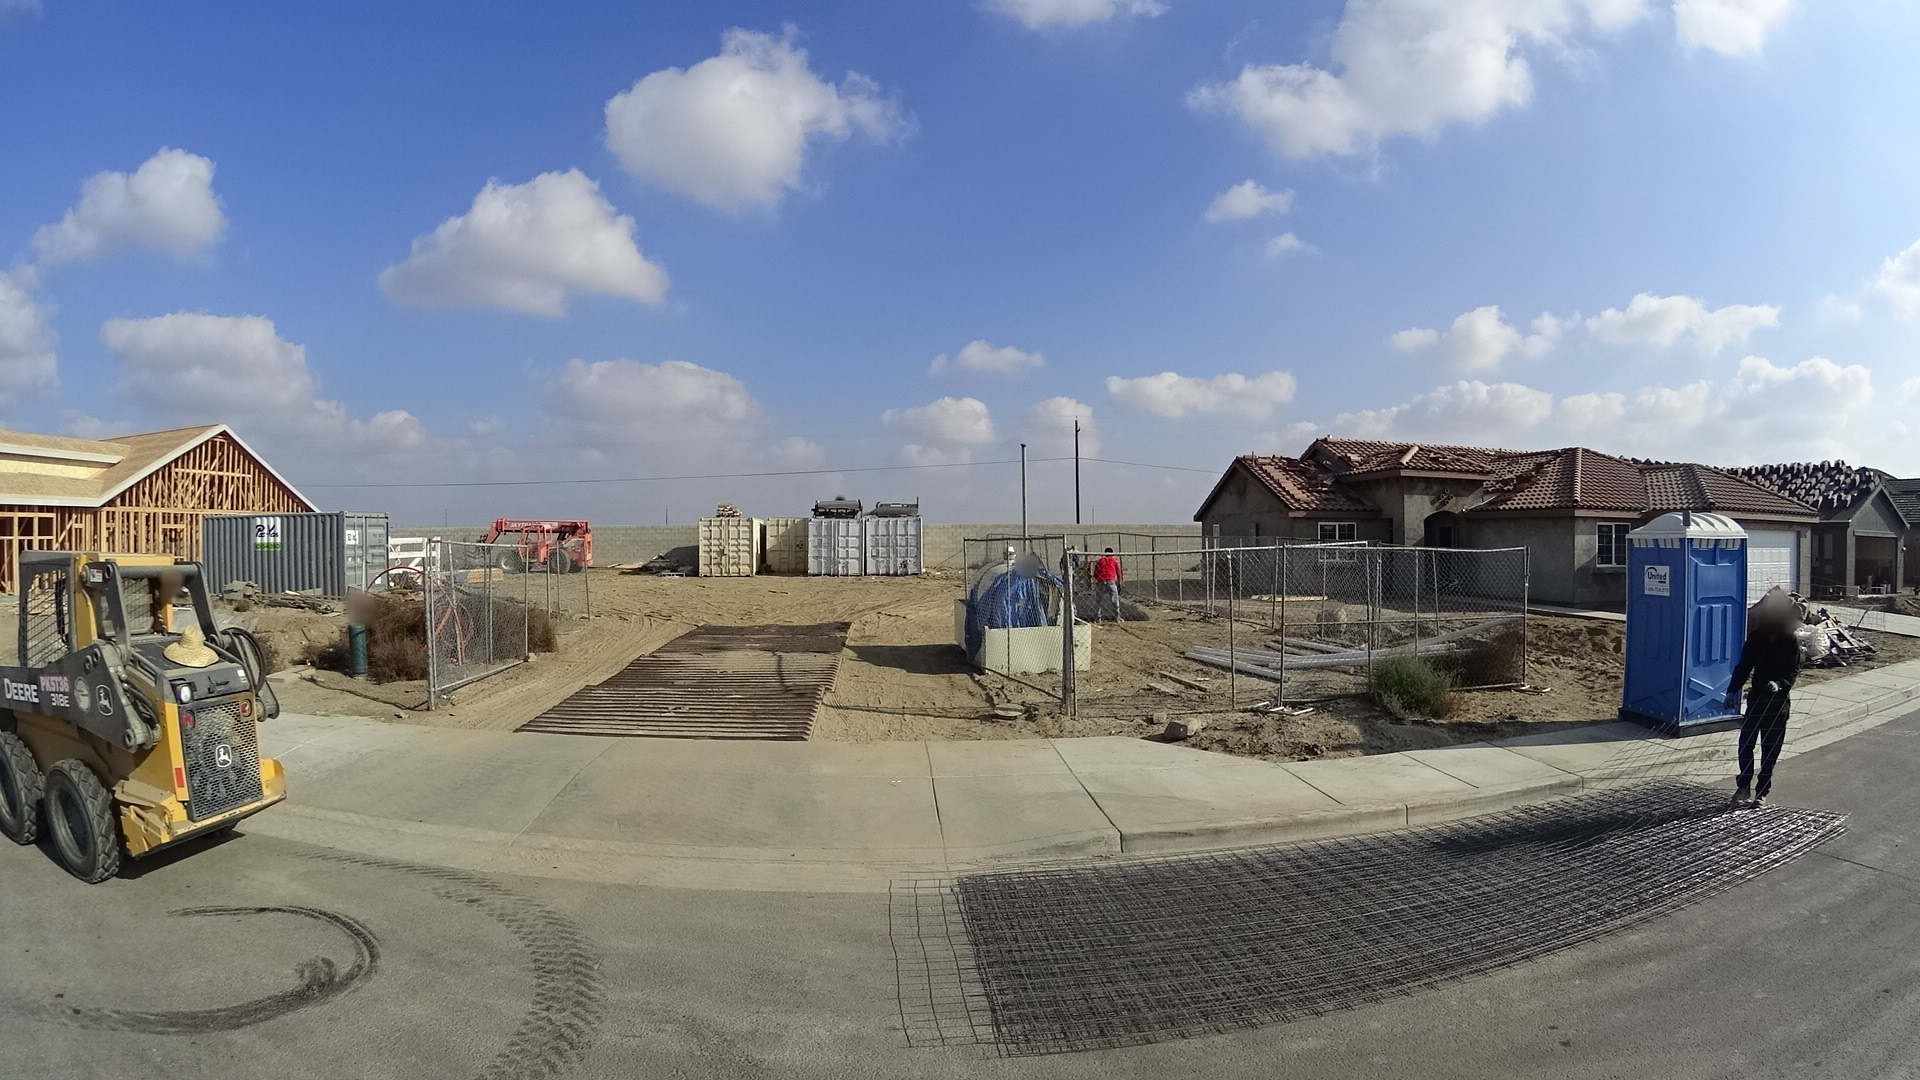
Label: Construction Site
Location: Bakersfield, California, United States
Date: 2020-12-18T12:57:15+00:00